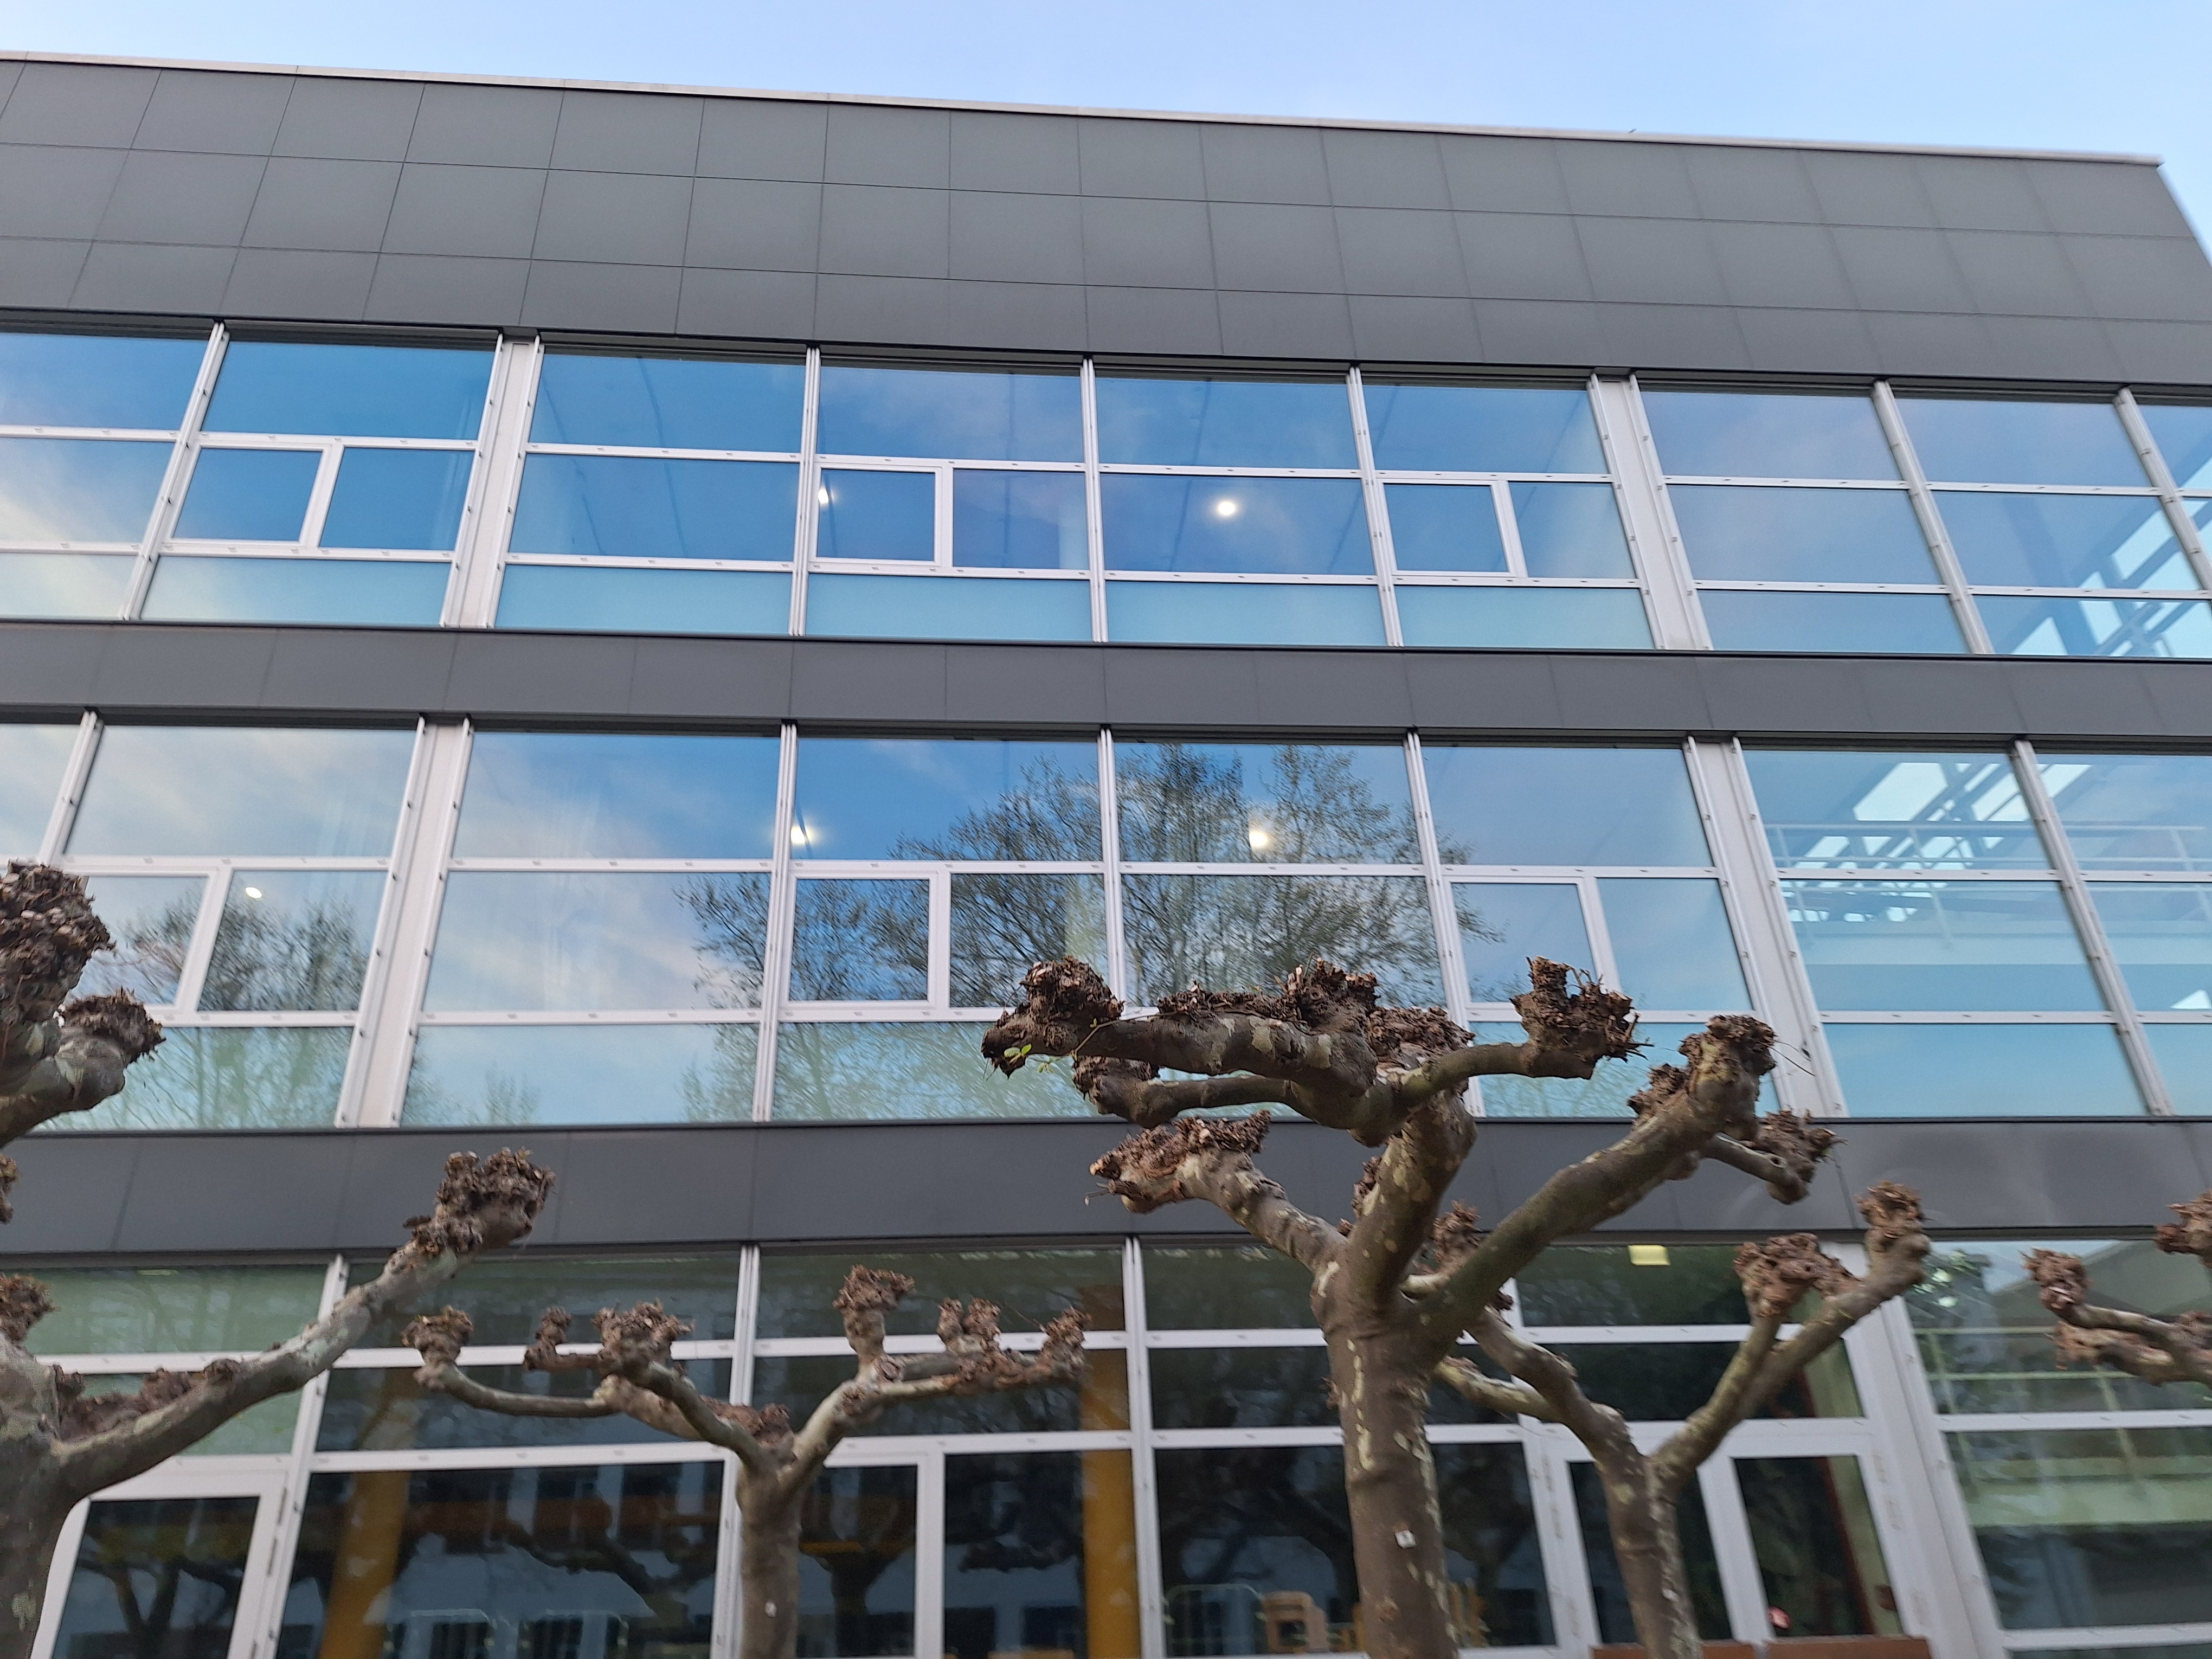
Building: Biegenstraße 14